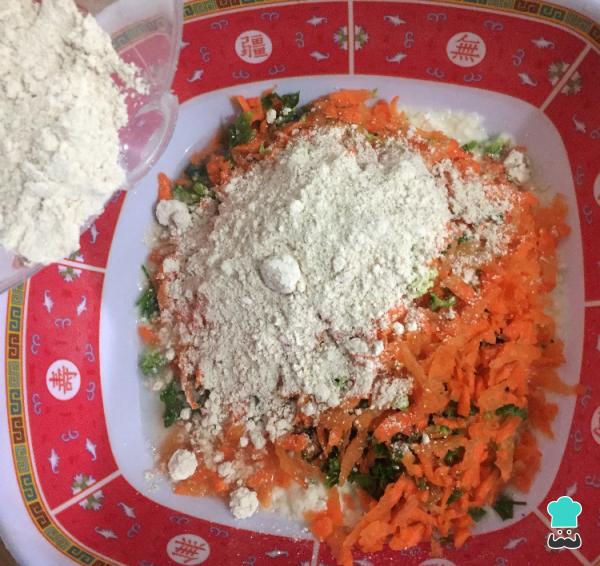
Mezcla los vegetales con la harina y la avena y amasa hasta crear una pasta homogénea.